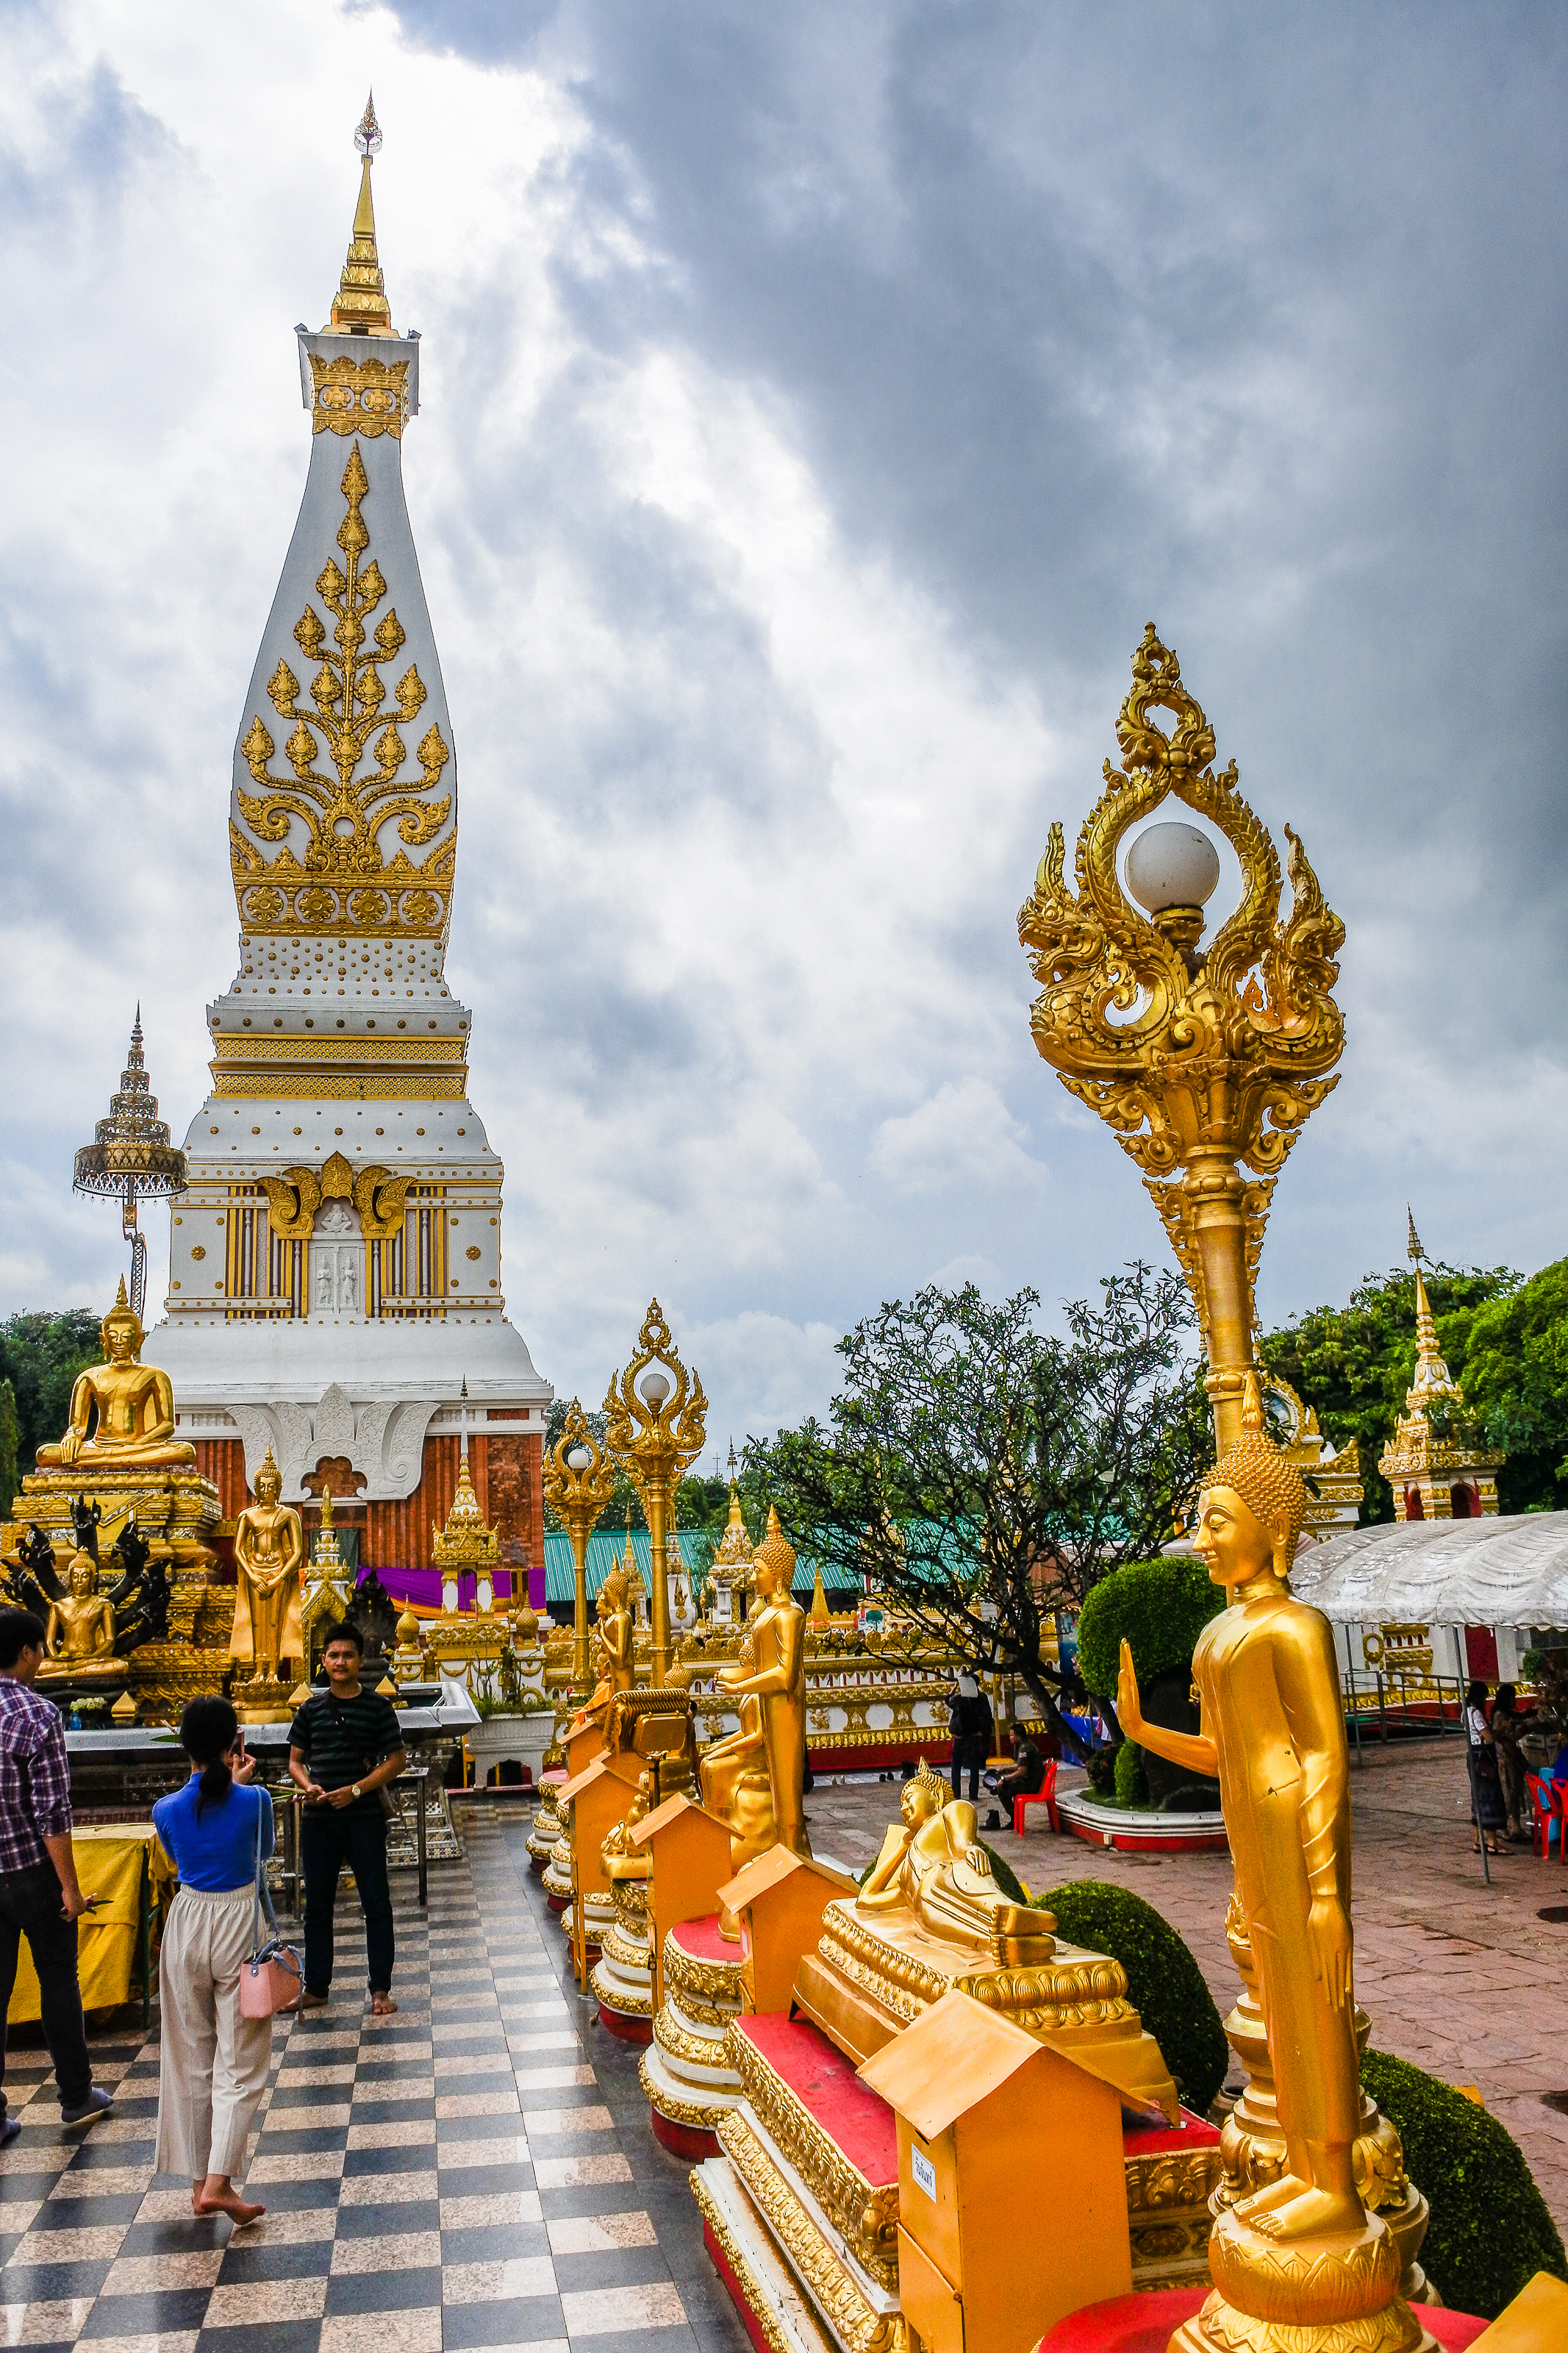
architecture, art, asia, beautiful, believe, blue, buddha, buddhism, chedi, culture, faith, gold, golden, heritage, historic, life, magnificent, northeastern, pagoda, religion, sacred, stupa, temple, travel, landmark, place of worship, wat, sky, building, tower, spire, tourism, leisure, fictional character, shrine, finial, historic site, vacation, tourist attraction, monastery, pilgrimage, worship